Describe the emotion expressed in this image:  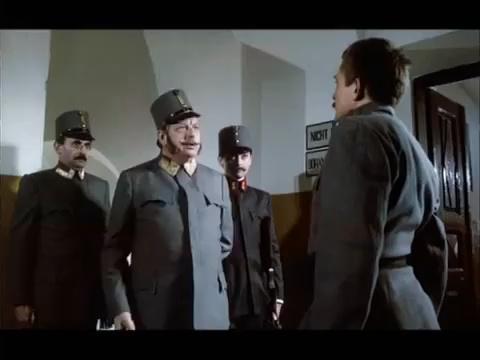
This person displays Pain, valence and arousal with low intensity.